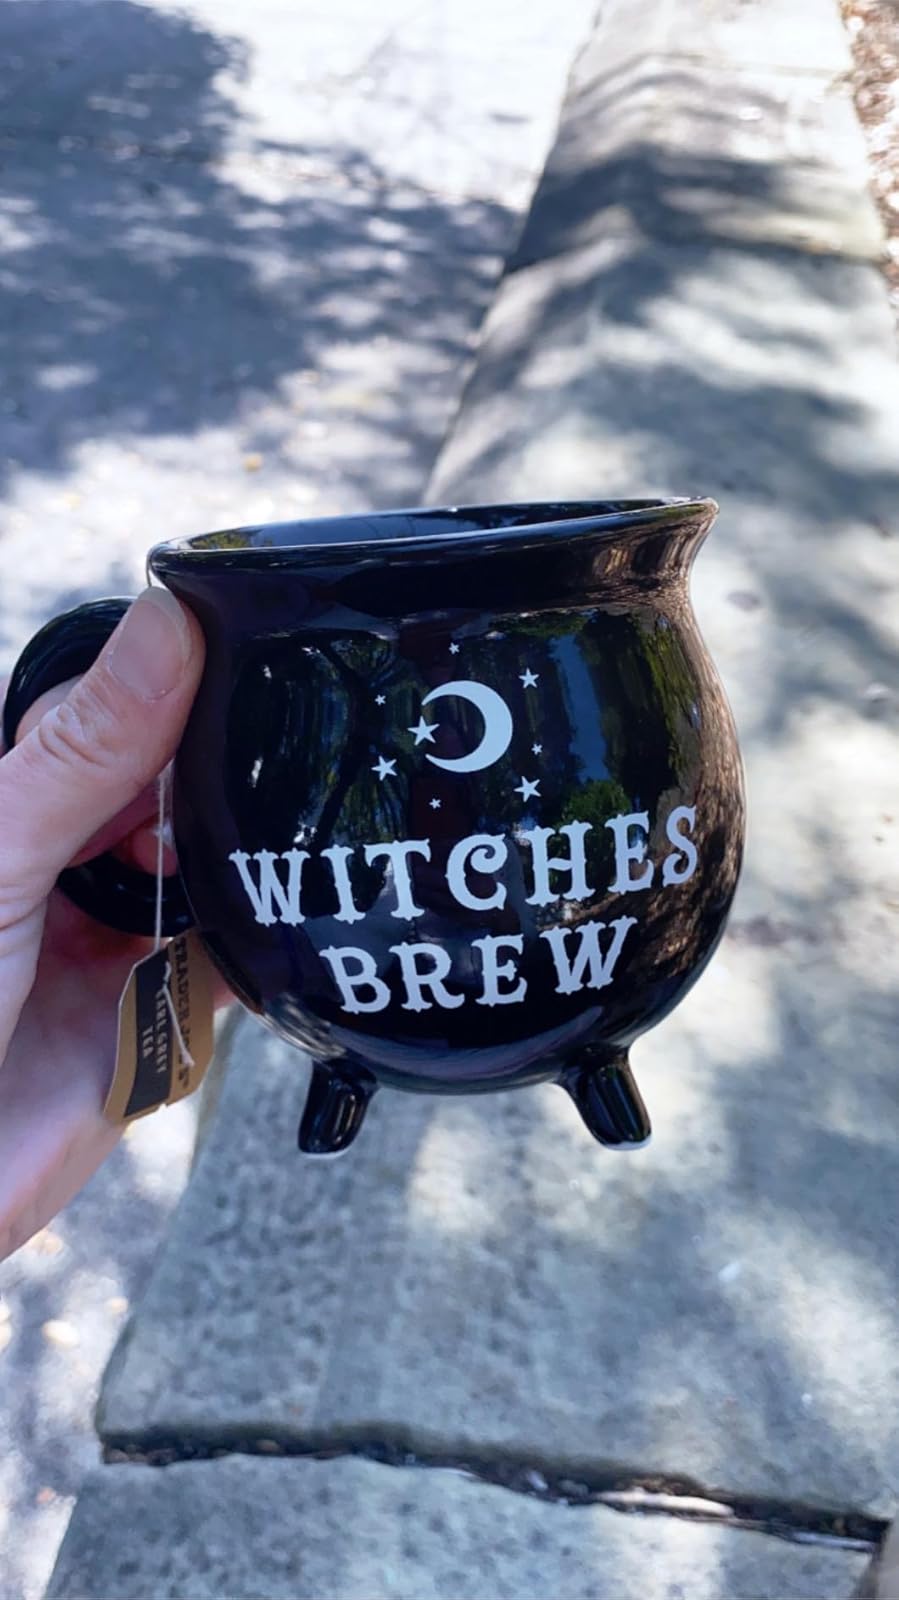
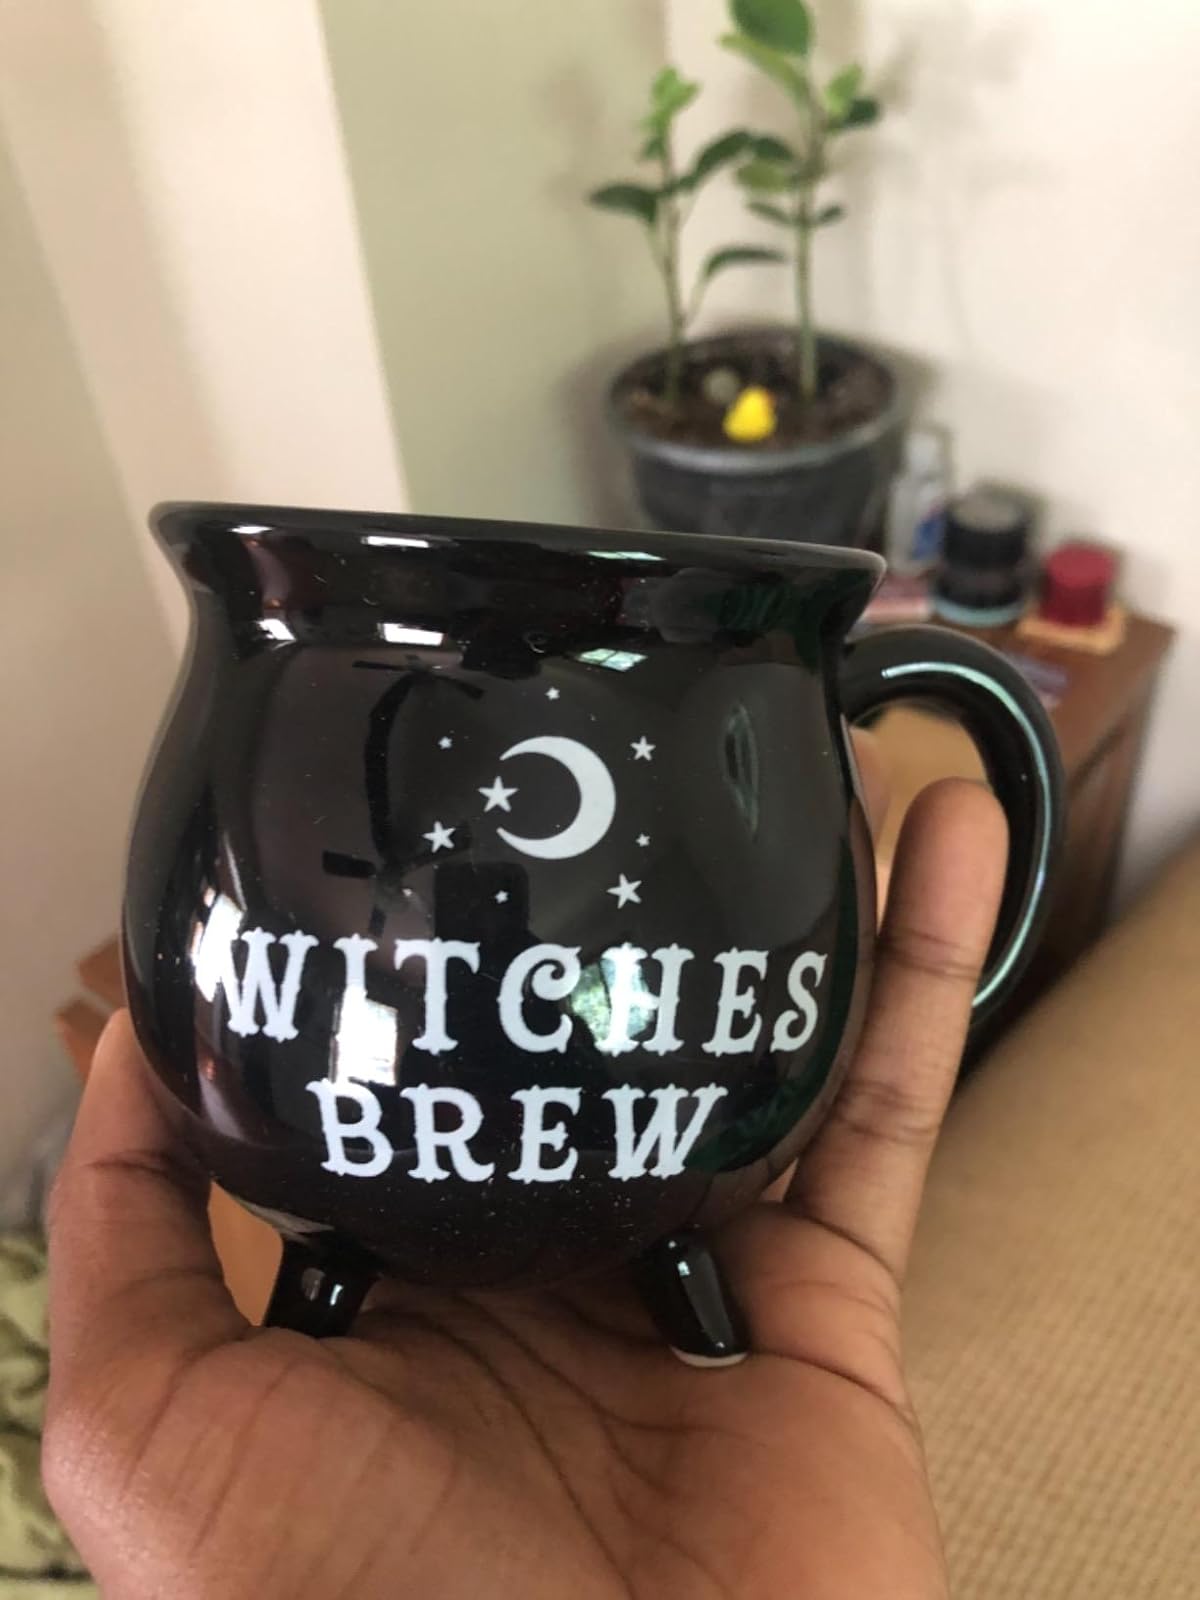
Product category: items_mug
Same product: yes